Hosni Mubarak

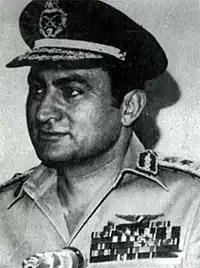
General Mubarak as Commander of the Air Force

In 1972, Mubarak became Commander of the Air Force and Egyptian Deputy Minister of Defense. On 6 October 1973, at the breakout of the Yom Kippur War, the Egyptian Air Force launched a surprise attack on Israeli soldiers on the east bank of the Suez Canal. Egyptian pilots hit 90% of their targets, making Mubarak a national hero. The next year he was promoted to Air Chief Marshal in recognition of service during the October War of 1973 against Israel. Mubarak was credited in some publications for Egypt's initial strong performance in the war. The Egyptian analyst Mohamed Hassanein Heikal said the Air Force played a mostly psychological role in the war, providing an inspirational sight for the Egyptian ground troops who carried out the crossing of the Suez Canal, rather than for any military necessity. However Mubarak's influence was also disputed by Shahdan El-Shazli, the daughter of the former Egyptian military Chief of Staff Saad el-Shazly. She said Mubarak exaggerated his role in the 1973 war. In a 2011 interview with the independent Egyptian newspaper "Al-Masry Al-Youm", El-Shazli said Mubarak altered documents to take credit from her father for the initial success of the Egyptian forces in 1973. She also said photographs pertaining to the discussions in the military command room were altered and Saad El-Shazli was erased and replaced with Mubarak. She stated she intended to take legal action.